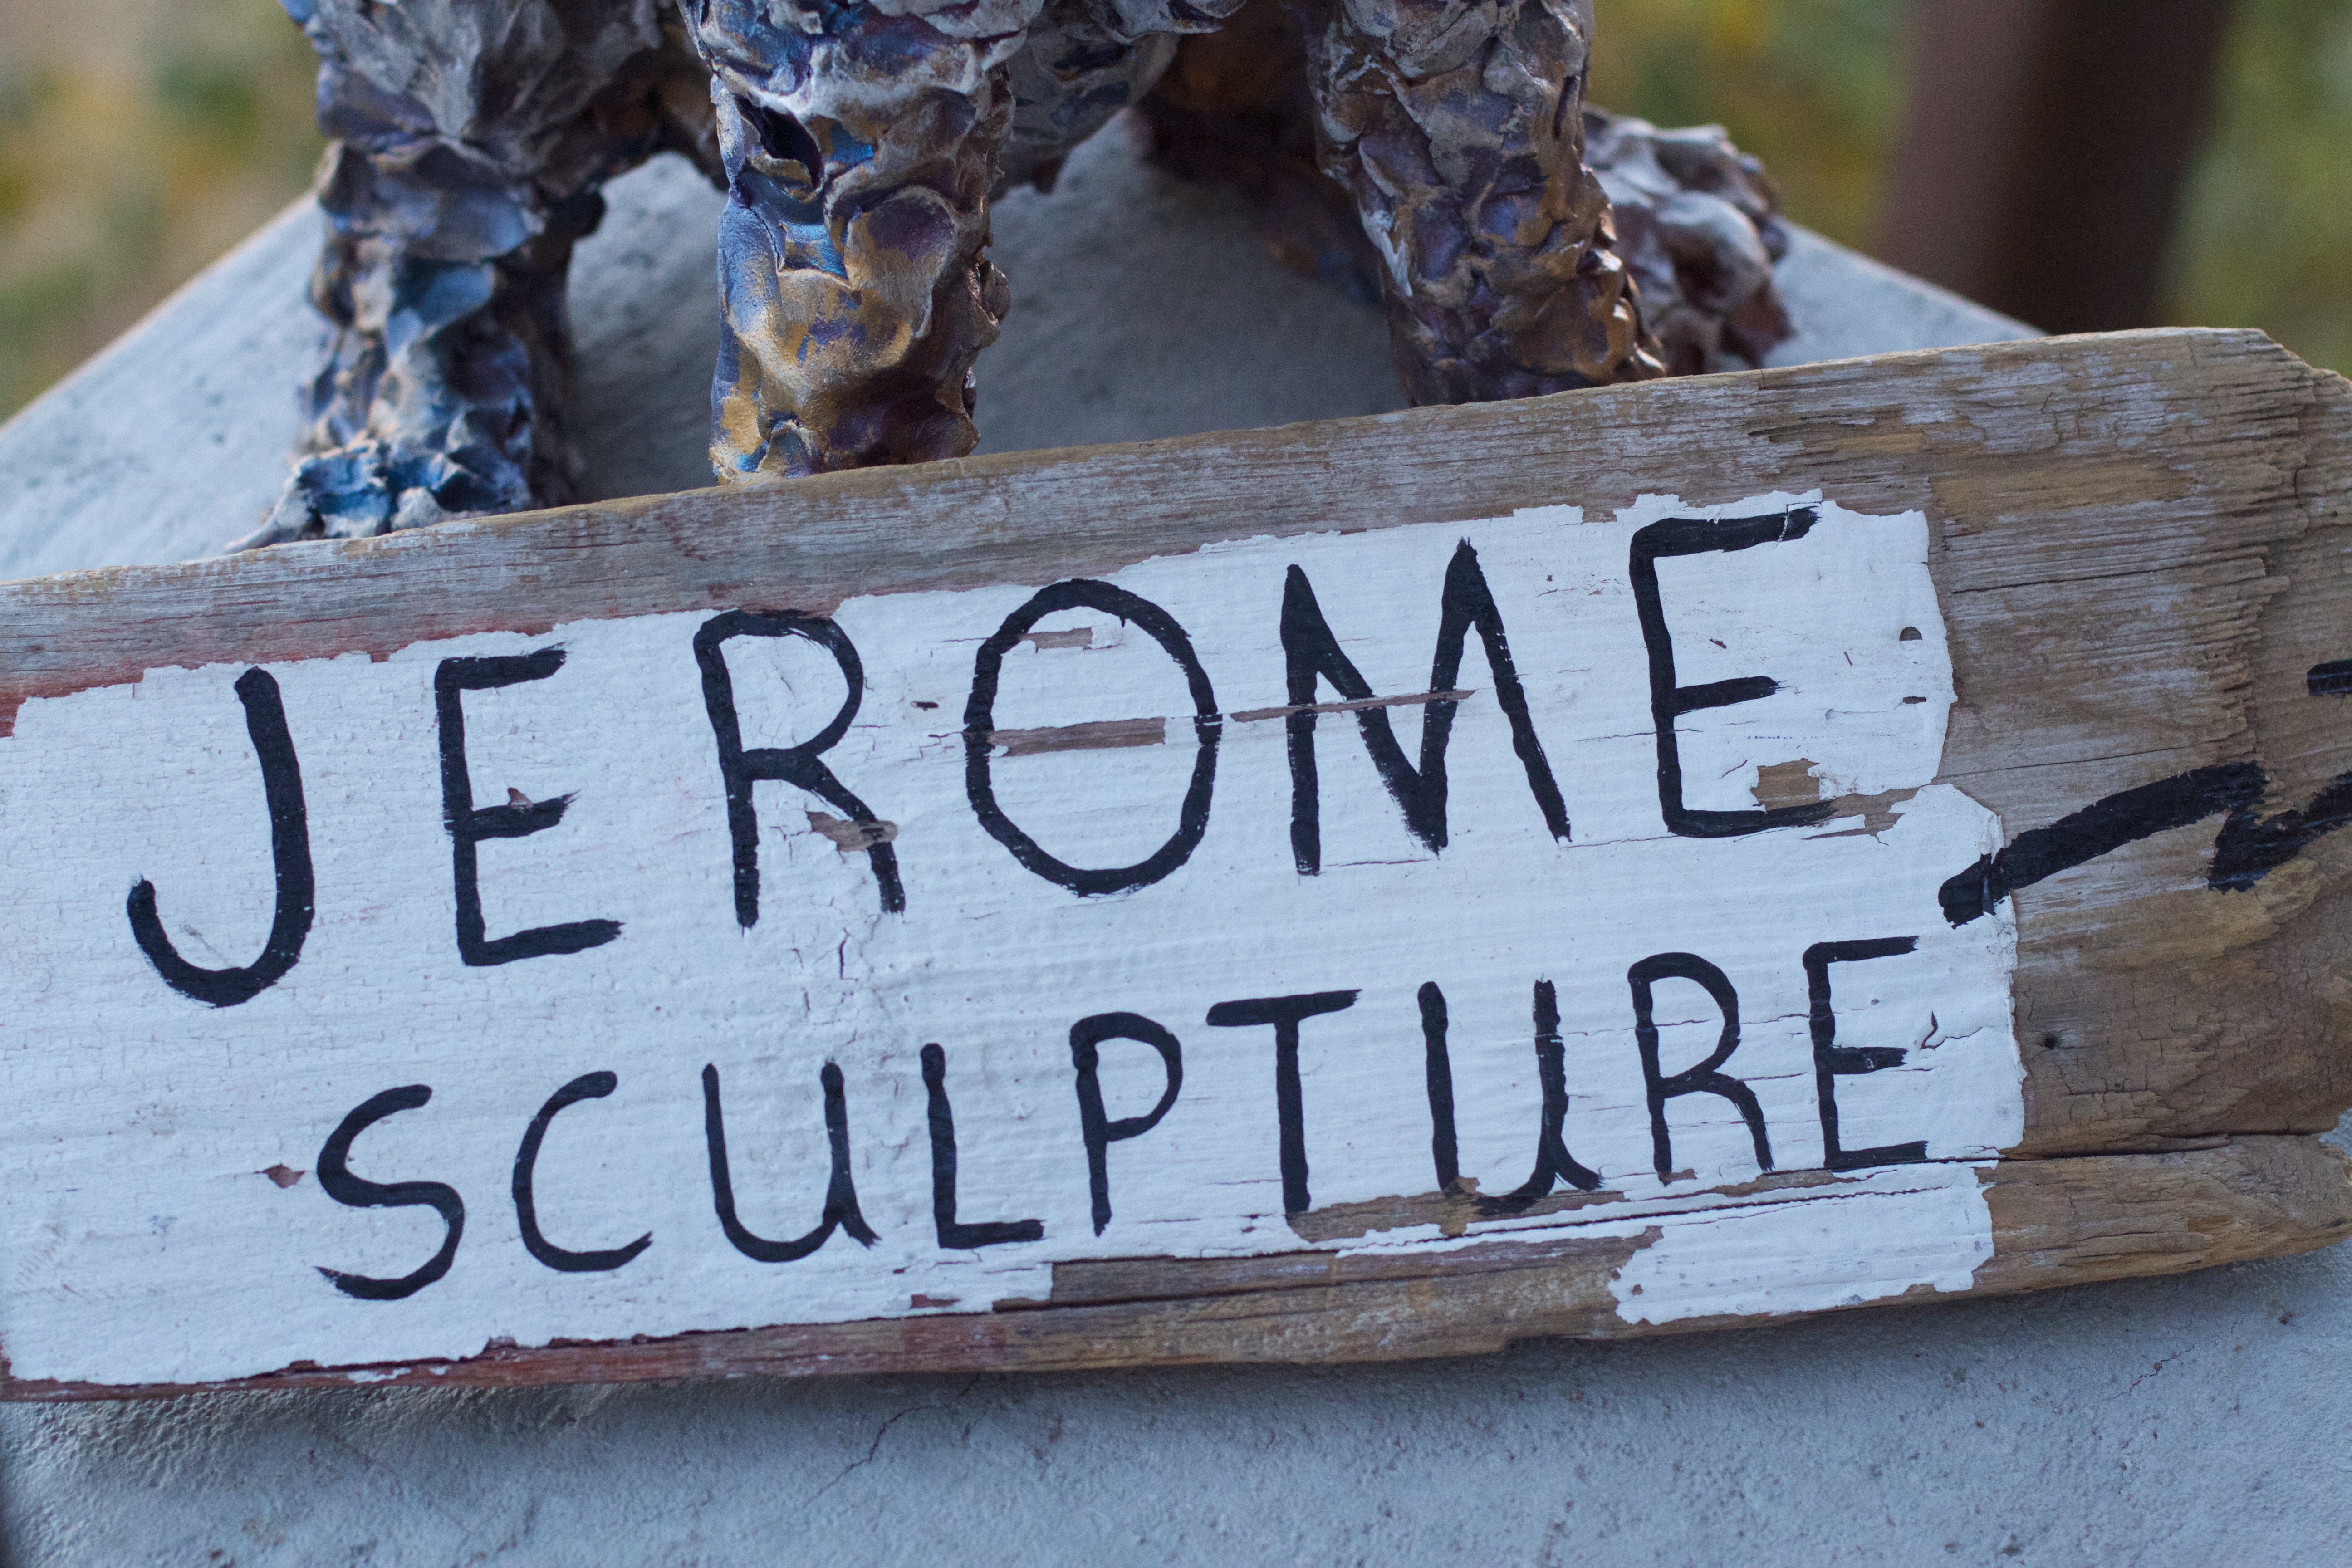
wood, sign, street sign, art, cool image